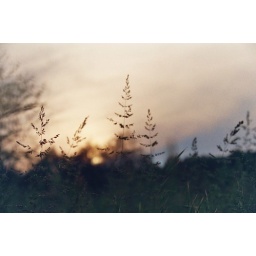
The sun setting over the tree's, I was sitting in the tall grass and saw this great shot.